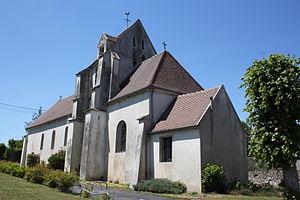
Isles-les-Meldeuses est une commune française située dans le département de Seine-et-Marne en région Île-de-France.